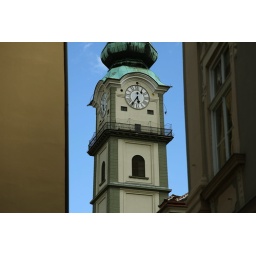
parish church framed by house walls